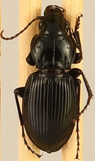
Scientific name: Cyclotrachelus torvus
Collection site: Northern Great Plains Research Laboratory NEON (NOGP), plot NOGP_003